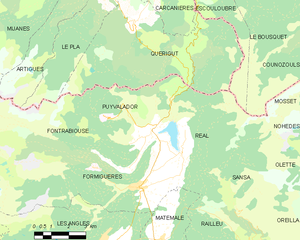
Puyvalador
Kort over kommunen
Kort over kommunen
Puyvalador er en by og kommune i departementet Pyrénées-Orientales i Sydfrankrig.